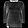
Label: Pullover